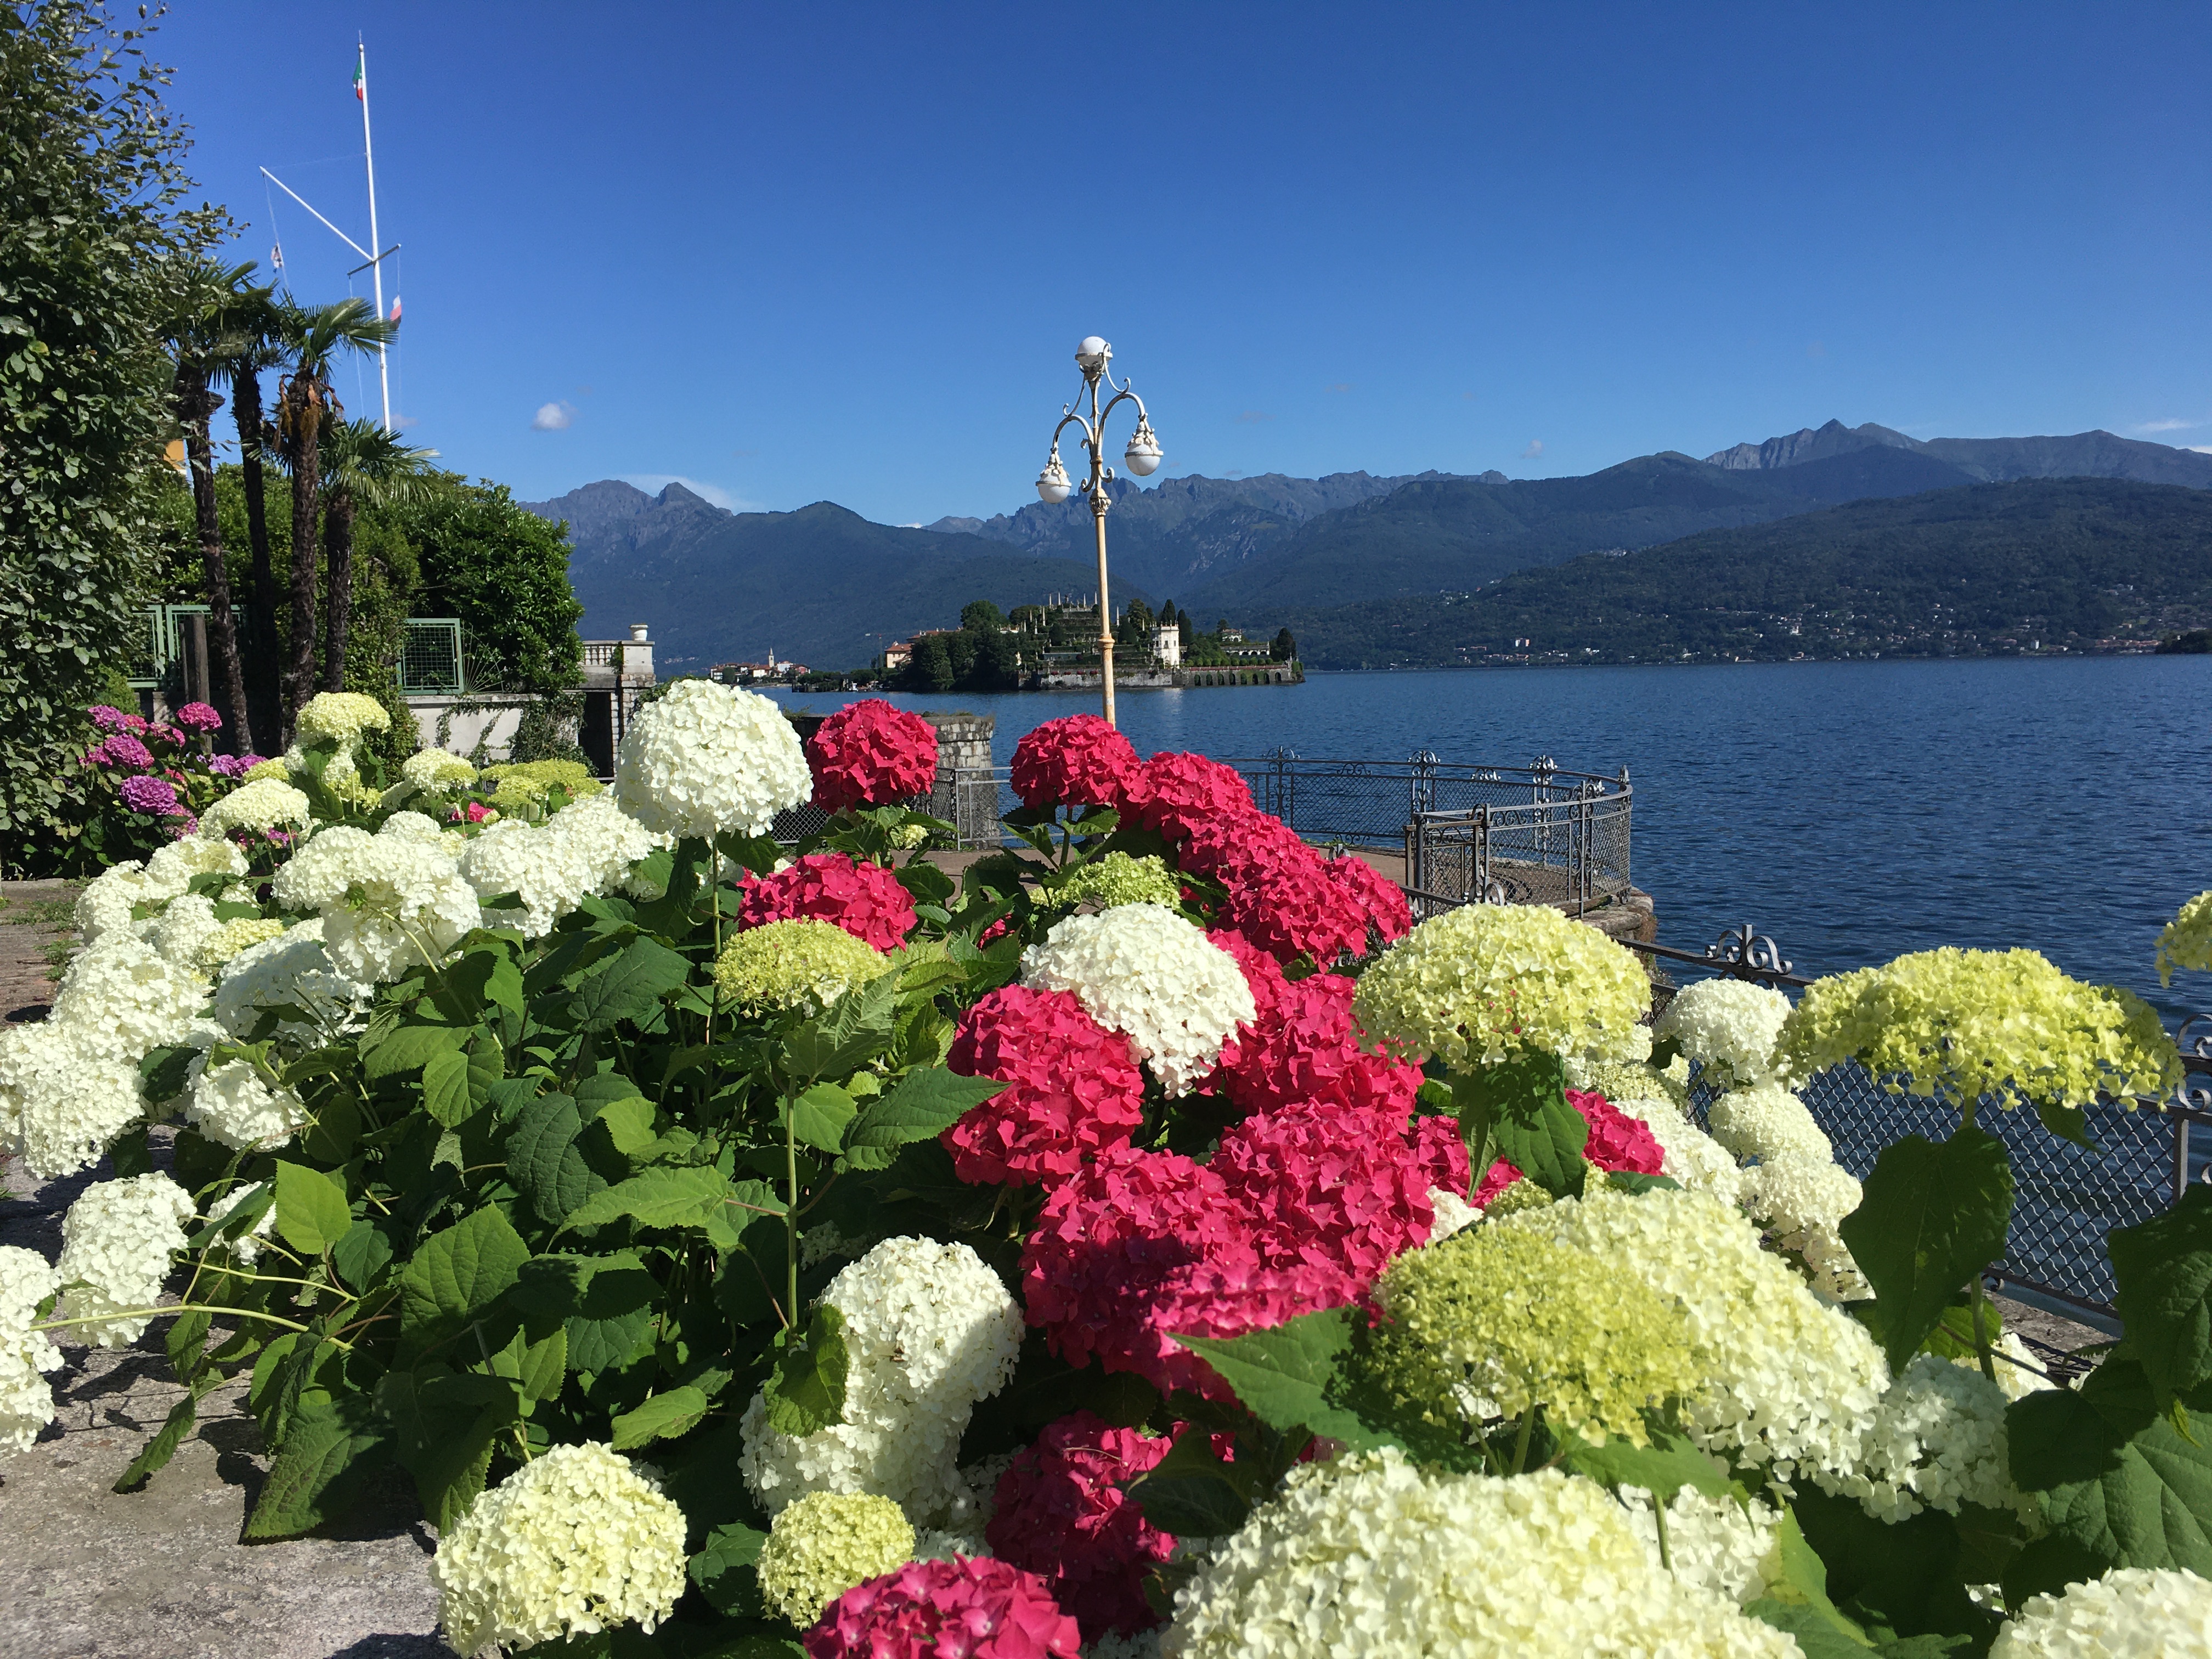
natural, flower, plant, hydrangeaceae, flowering plant, hydrangea, botany, spring, lake, landscaping, cornales, shrub, garden, landscape, mountain, tourism, annual plant, vehicle, geranium, floristry, perennial plant